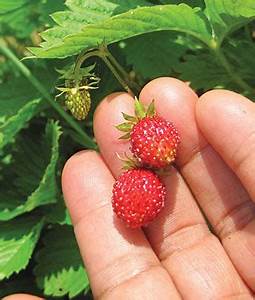
Label: Strawberry